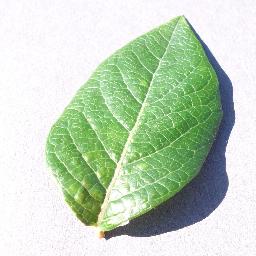
Label: Blueberry___healthy